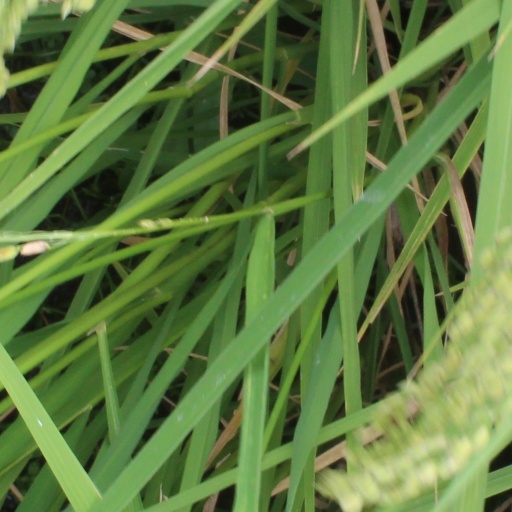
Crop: rice